Murder of Jeanne Van Calck

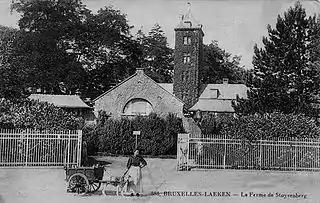
The Stuyvenbergh farm,

The newspapers of the time criticised the carelessness and incompetence of the authorities, who never managed to solve the crime. A Parisian lawyer, Louis Frank, gained access to the files and listed 29 failures in the investigation, publishing his findings in 1909. Some leads had never been followed up because they came from a little girl. She reported seeing her friend around 7 p.m. on the night of her murder near her grandparents' house, accompanied by a man she seemed to trust, but heading in the opposite direction from her mother's home.